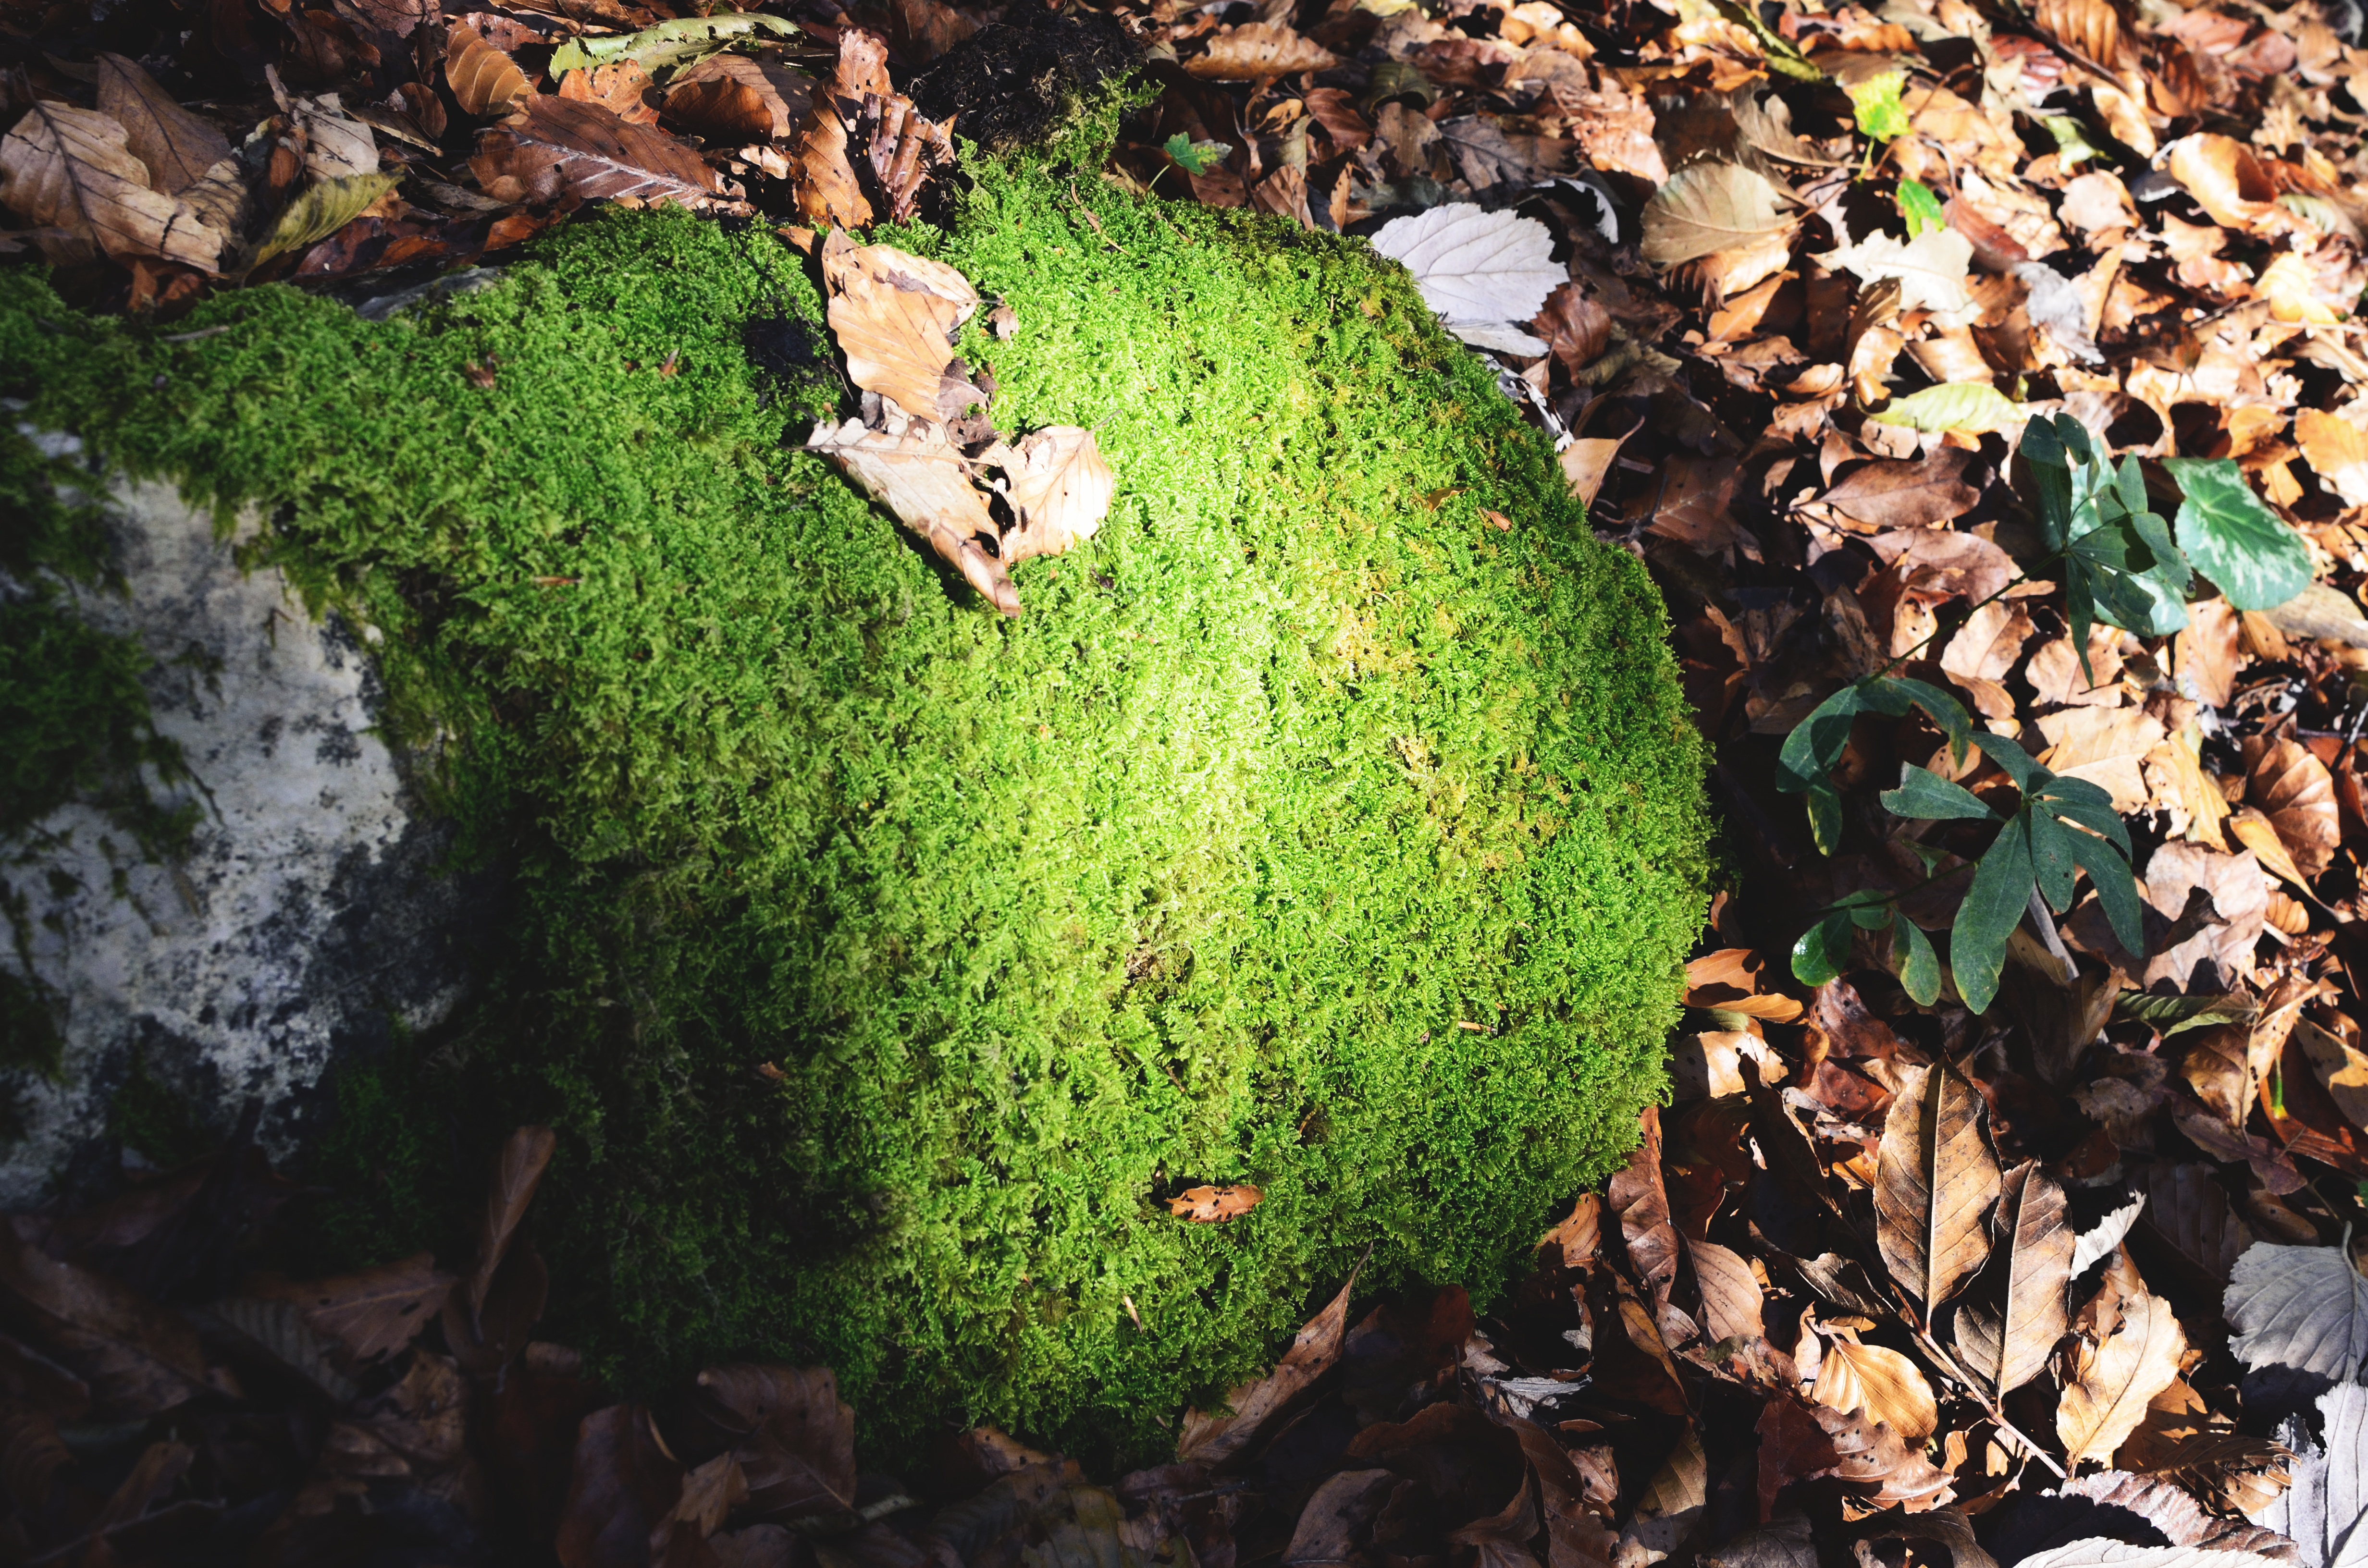
tree, nature, forest, plant, leaf, flower, moss, green, autumn, soil, botany, flora, season, woodland, woody plant, land plant